Rick Porcello

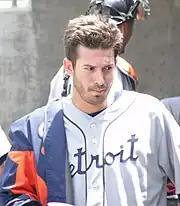
Porcello at Dodger Stadium, June 2011

On April 9, Porcello made his Major League debut against Toronto, opposite Blue Jays rookie pitcher Ricky Romero. The game marked the first time in MLB history that two first-round picks faced each other in their respective debuts. Porcello pitched five innings and took the loss for Detroit. He struck out four batters and allowed four runs on eight hits.